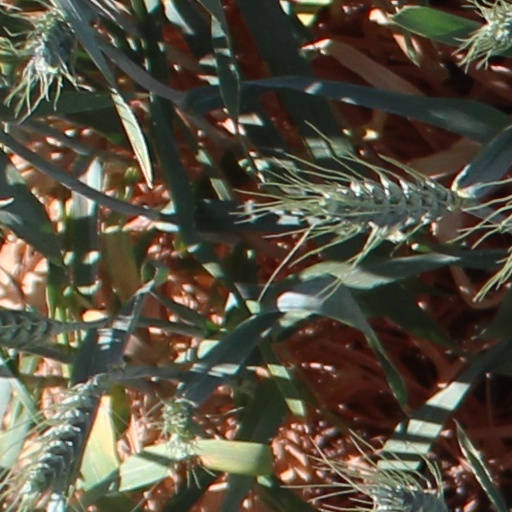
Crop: wheat